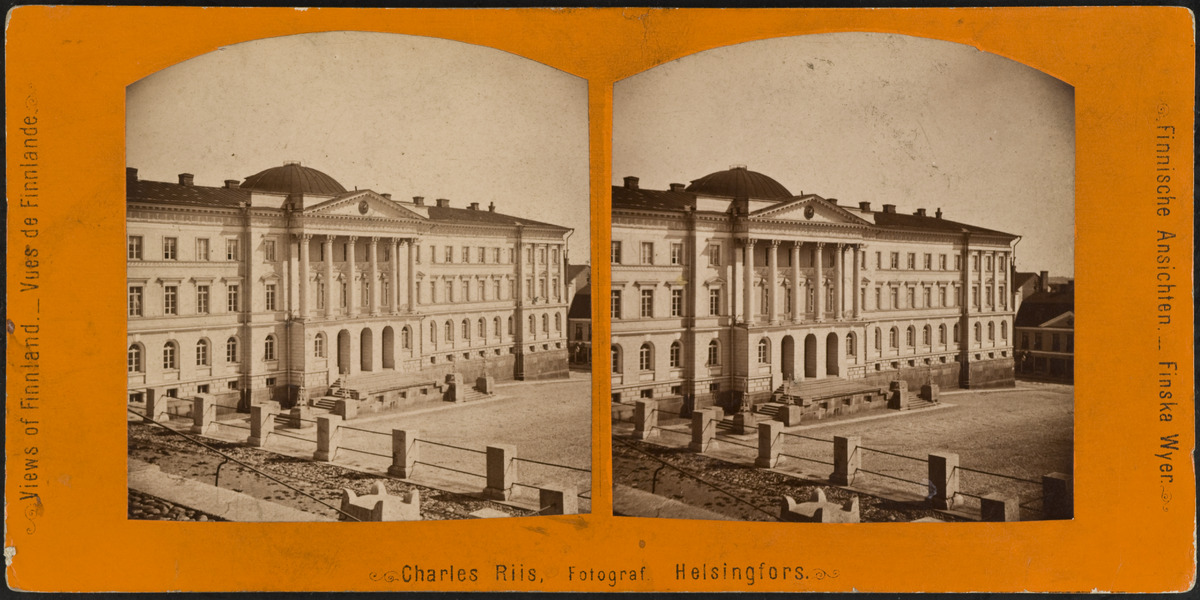
Senaatintalo, Nikolainkatu (Snellmaninkatu) 1
sisällön kuvaus: Senaatintalo, Nikolainkatu (Snellmaninkatu) 1. Arkkitehti C. L. Engel, 1822. mustavalkoinen
Kuvaaja: Riis, Charles, valokuvaaja
Ajankohta: kuvausaika 1870 - 1892
Paikka: Suomi, Uusimaa, Helsinki, Kruununhaka Helsinki, Snellmaninkatu 1
Aiheet: Keisarillinen Suomen Senaatti, julkiset rakennukset, arkkitehtuuri, empire, hallinto, aukiot torit, kadut